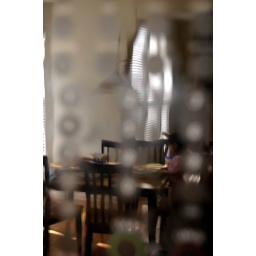
a reflection in the keypad on the microwave oven